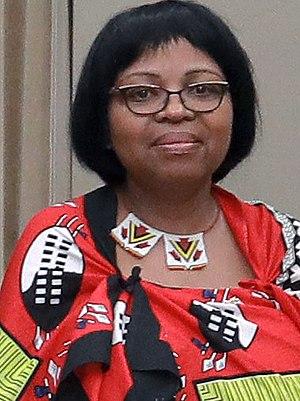
Tsandzile Dlamini est une princesse de l'Eswatini ministre des affaires intérieures.